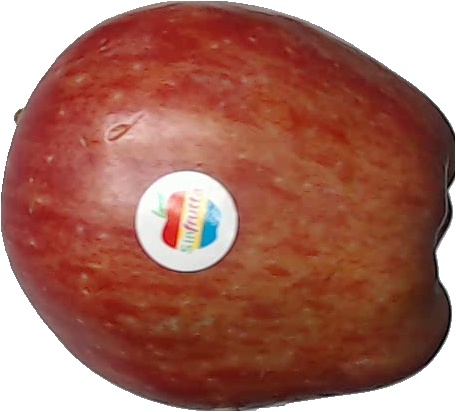
Label: apple_red_1